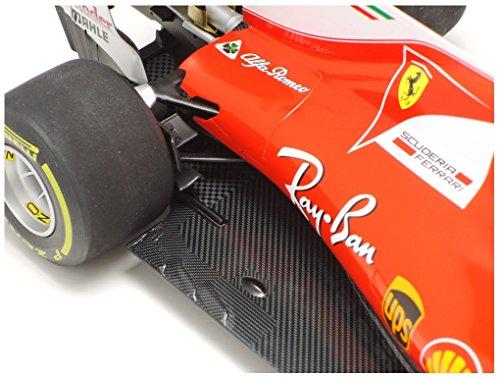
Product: Tamiya 20068 1/20 Ferrari SF70H Plastic Model Kit
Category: Toys & Games | Hobbies | Models & Model Kits | Model Kits
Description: This kit recreates the SF70H as it appeared in the season-opening Australian GP.
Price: $53.44
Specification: ProductDimensions:11.5x7.5x2.8inches|ItemWeight:13.8ounces|ShippingWeight:13.8ounces(Viewshippingratesandpolicies)|ASIN:B079HRMS6C|Itemmodelnumber:TAM20068|Manufacturerrecommendedage:16-16years